Tanbūra (lyre)

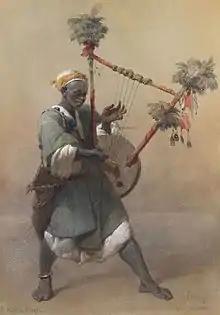
Tanbūra In Cairo, played by a Nubian, 1858

The tanbūra or "Kissar" is a bowl lyre of East Africa and the Middle East. Tanbūra traces its etymology to the Persian "tanbur" via the Arabic "tunbur", though this term refers to long-necked lutes. The instrument probably originated in Upper Egypt and the Sudan in Nubia and is used in the "Fann At-Tanbura" in the Persian Gulf Arab States. It also plays an important role in "zār" rituals.